Term Catalogue

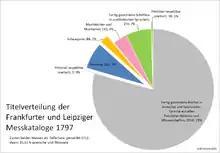
Statistical Analysis of the two German Term Catalogues 1797

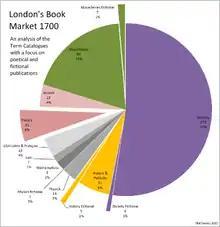
London's book market 1700, distribution of titles according to "Term Catalogue" data, after dissolving the "Reprinted" section. Poetic and fictional production does not yet have a unified place.

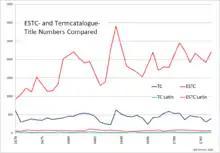
Comparison of title numbers as given by the ESTC and the "Term Catalogues" 1670-1709

The book trade of the German-speaking territories was for more than a century the model of all further European developments. The technological achievement of the printing press spread in Germany without the focus on a capital. Germany had cultural centre but a network of cities and territories in different affiliations. A fragmented decentralised geographical space had to be provided with books. Relatively small towns of 20,000 to 40,000 inhabitants created as early as the 1470s and 1480s the basic network of the new trade. Central fairs in Nördlingen, Frankfurt and Leipzig offered publishers from all over Germany, Austria and Switzerland in the course of the 16th century the option to change books they had published and thus to widen the scope of titles they could sell in their respective shops at home.